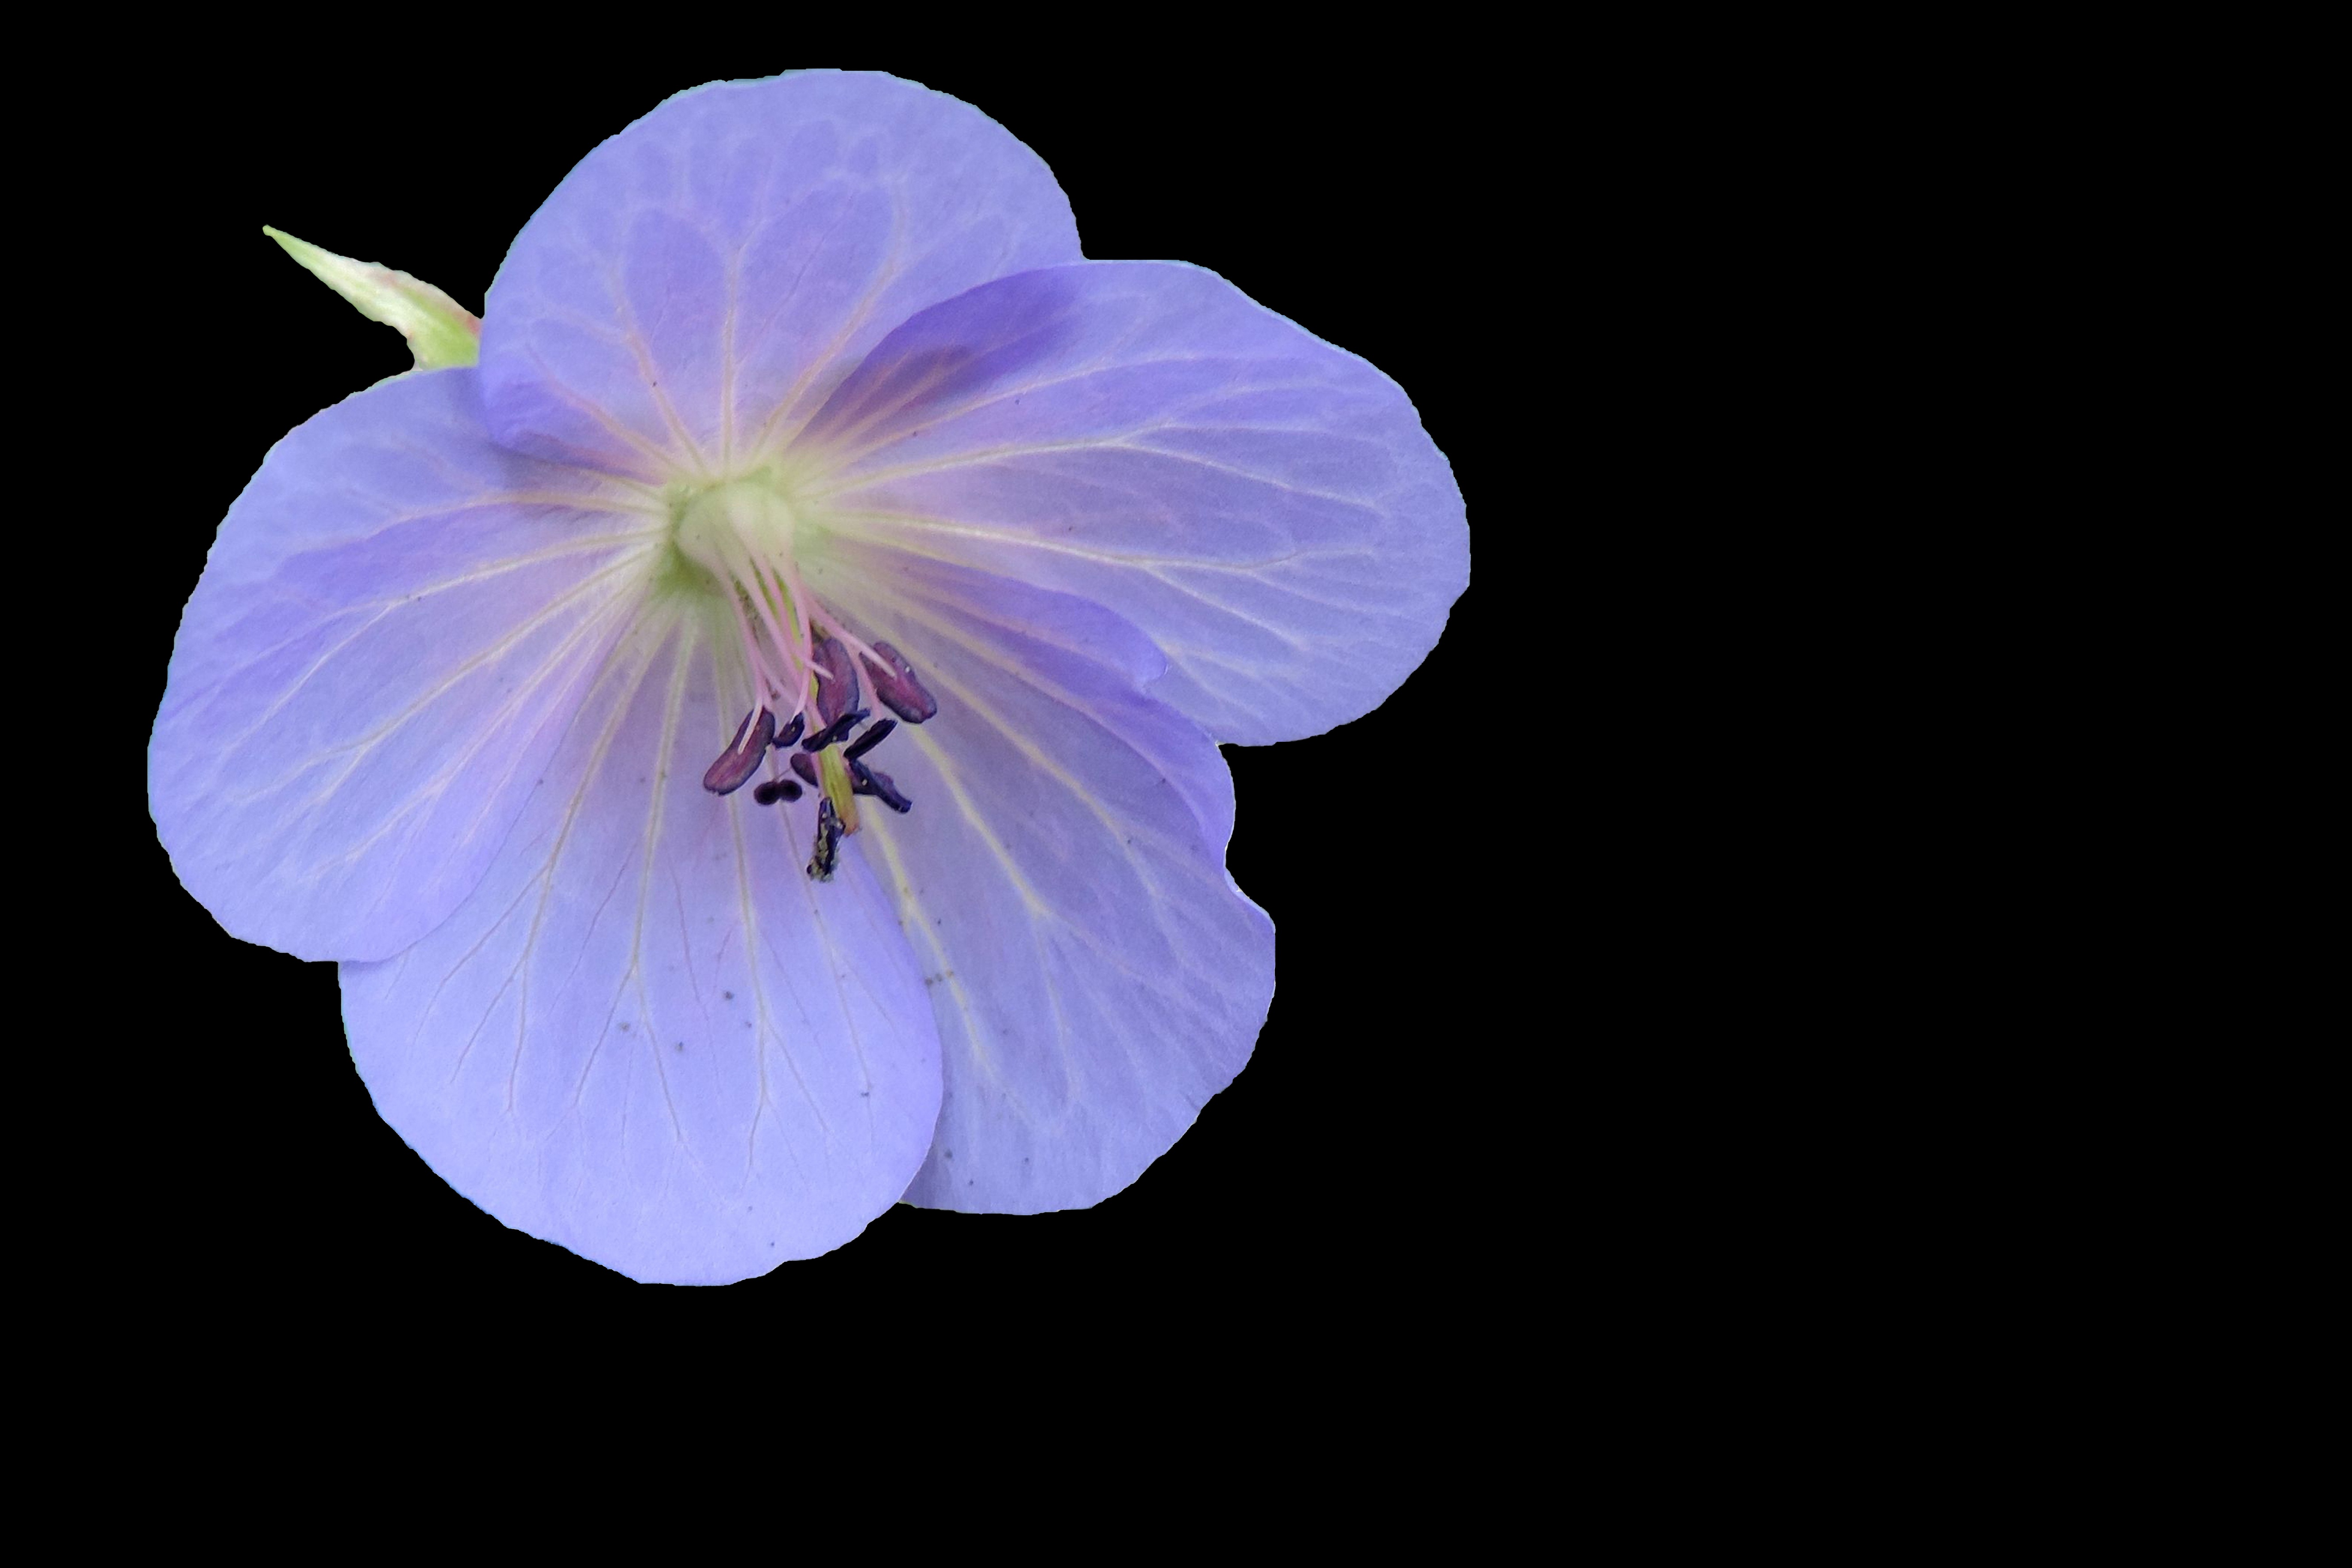
blossom, plant, flower, petal, bloom, spring, blue, flora, macro photography, flowering plant, plant stem, land plant, violet family